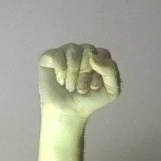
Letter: saad